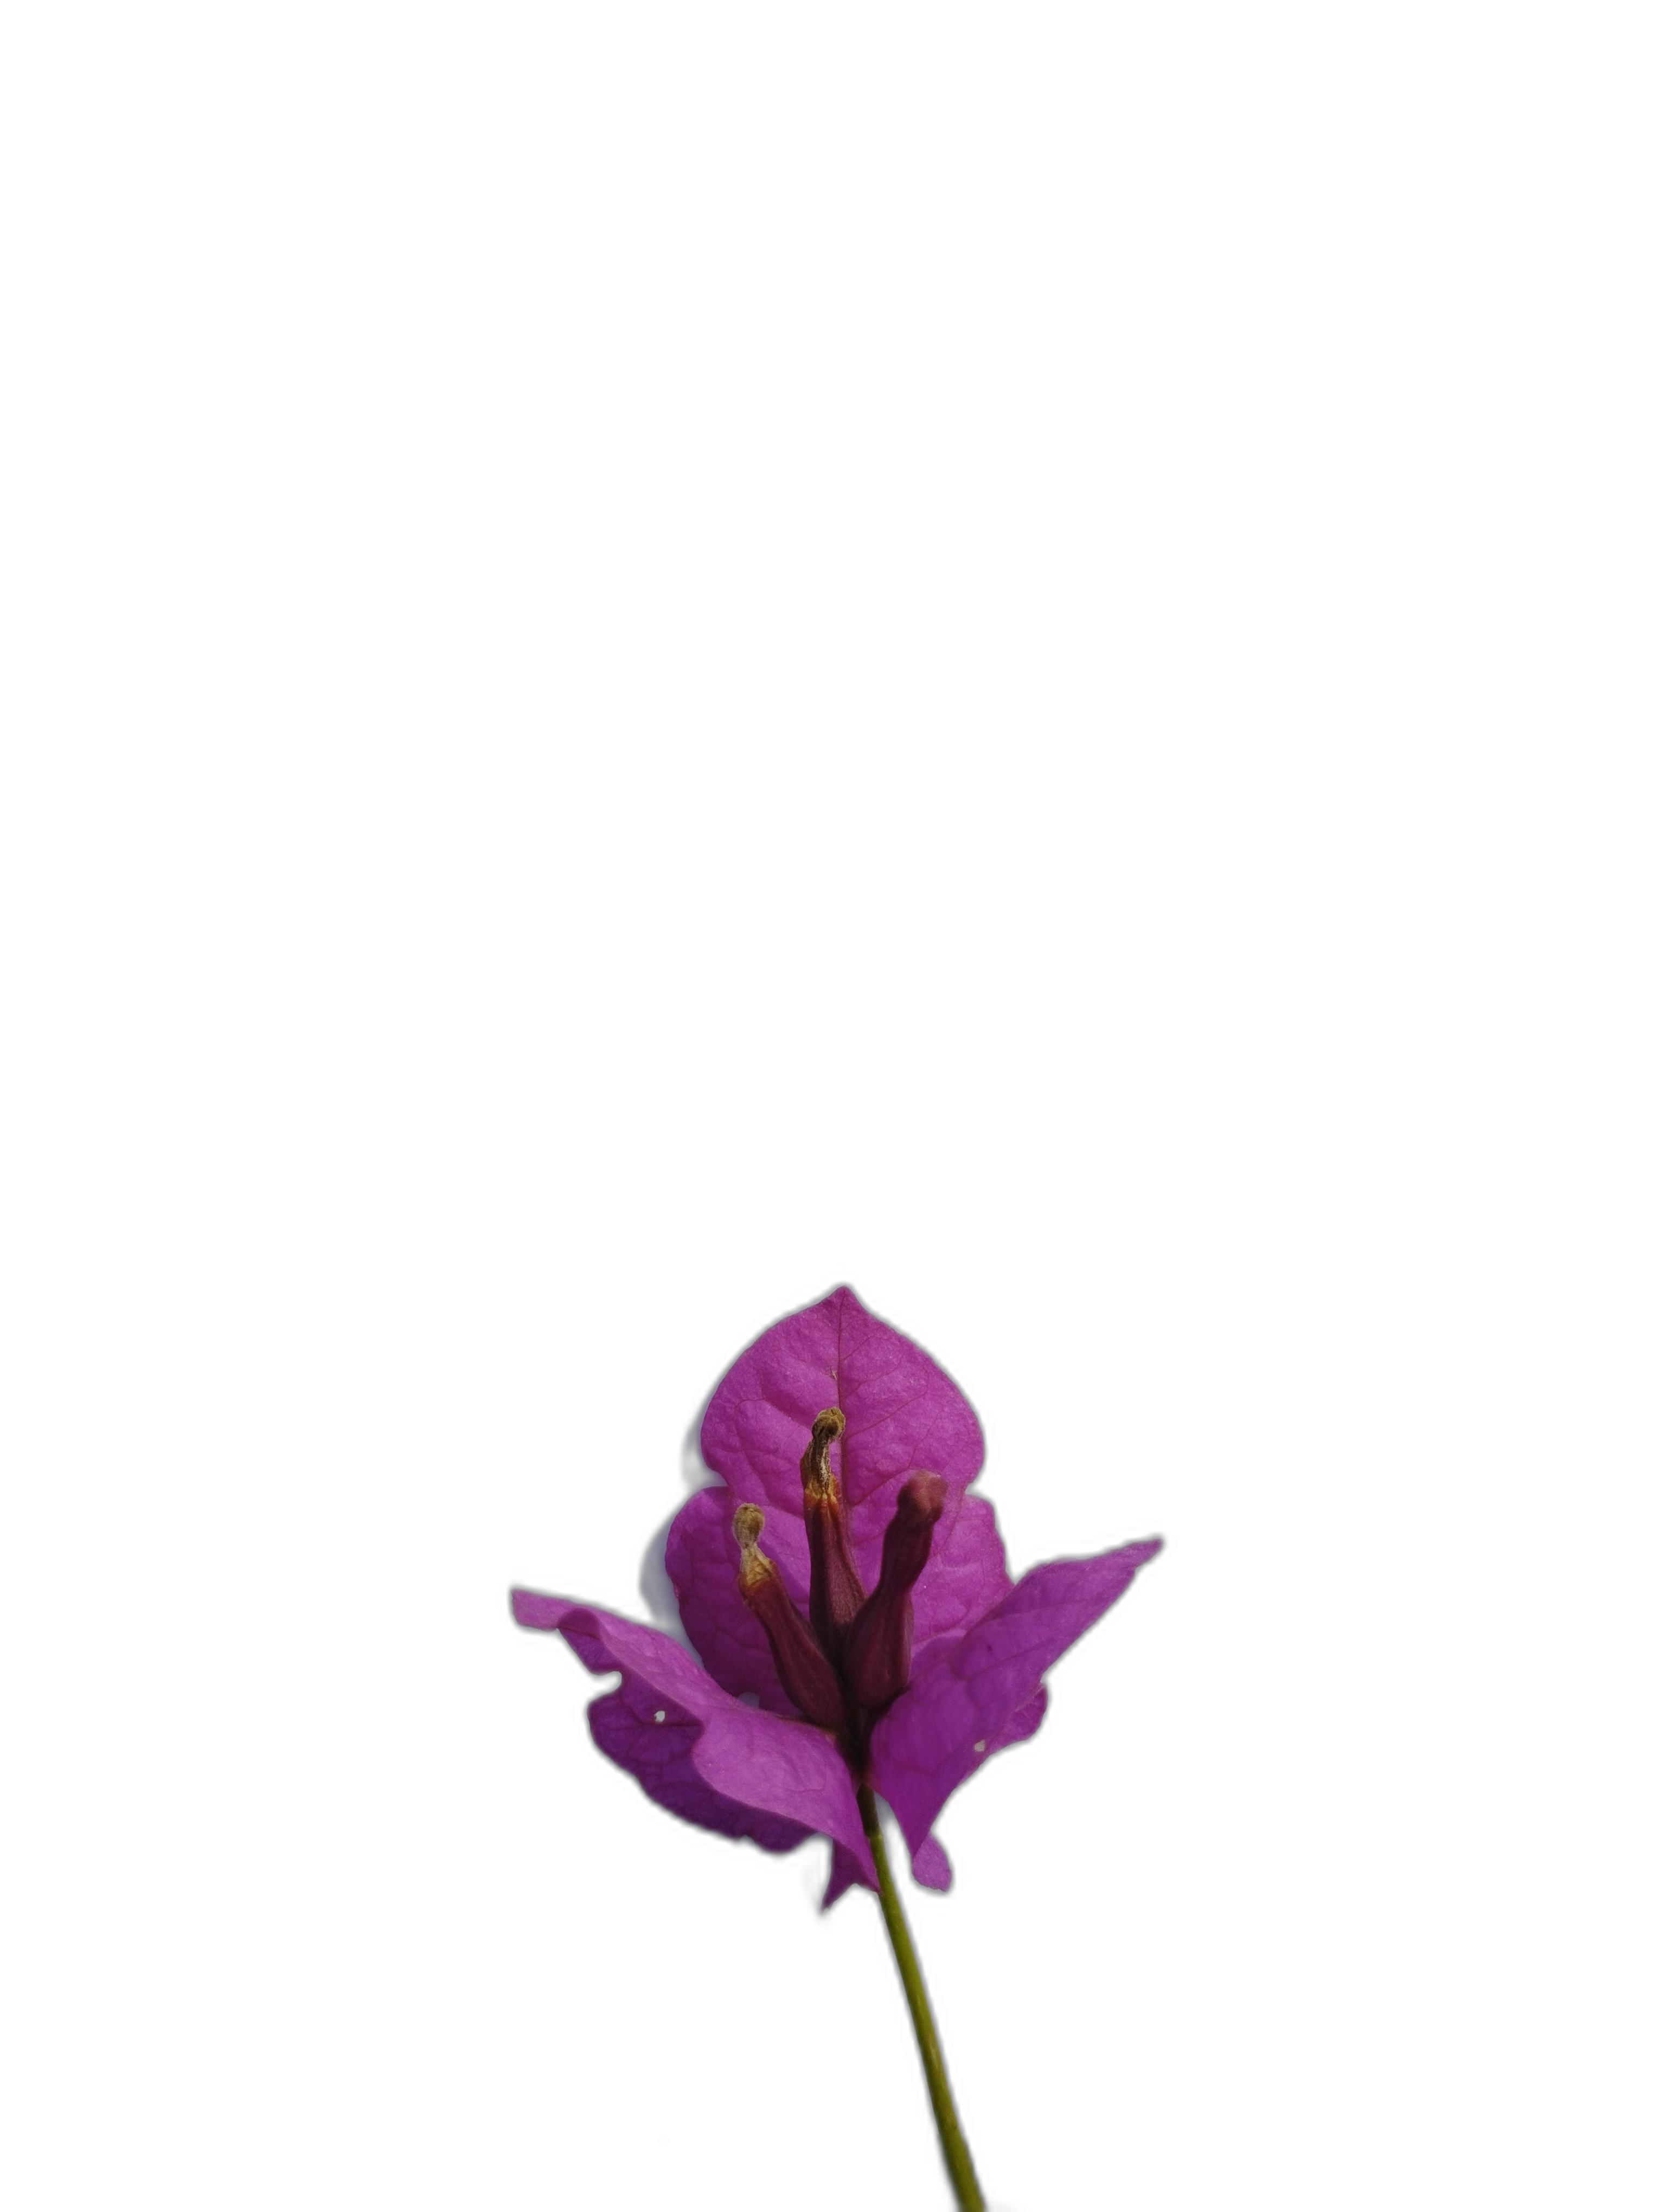
Label: Bougainvillea